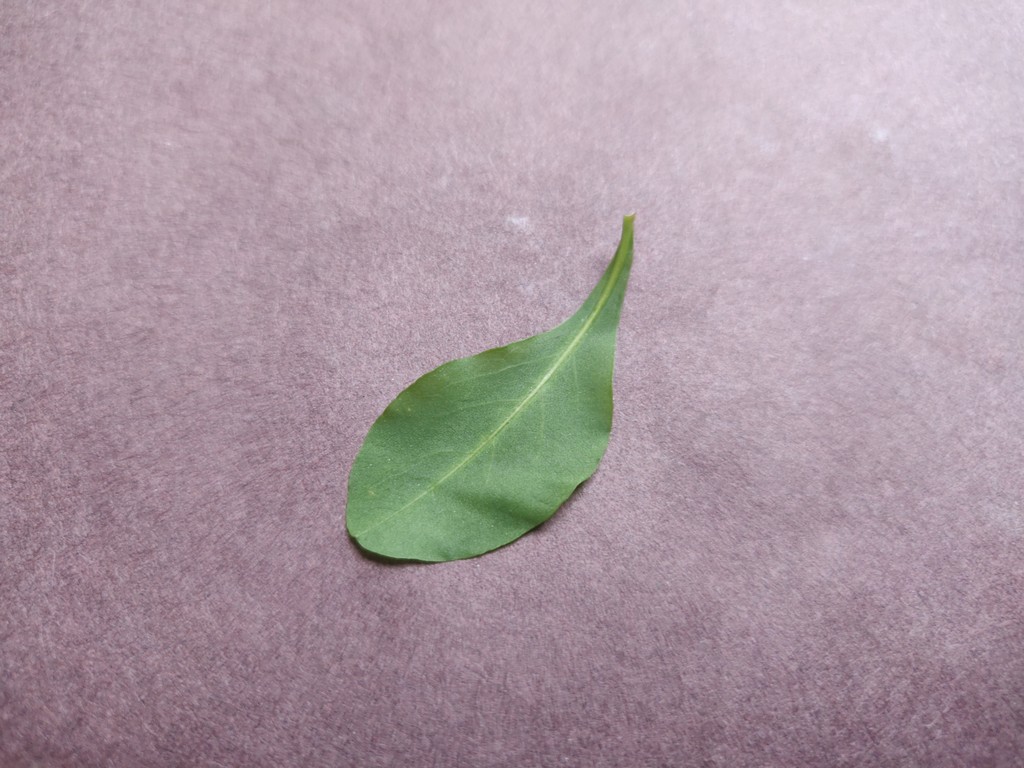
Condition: Healthy
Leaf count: single
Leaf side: back